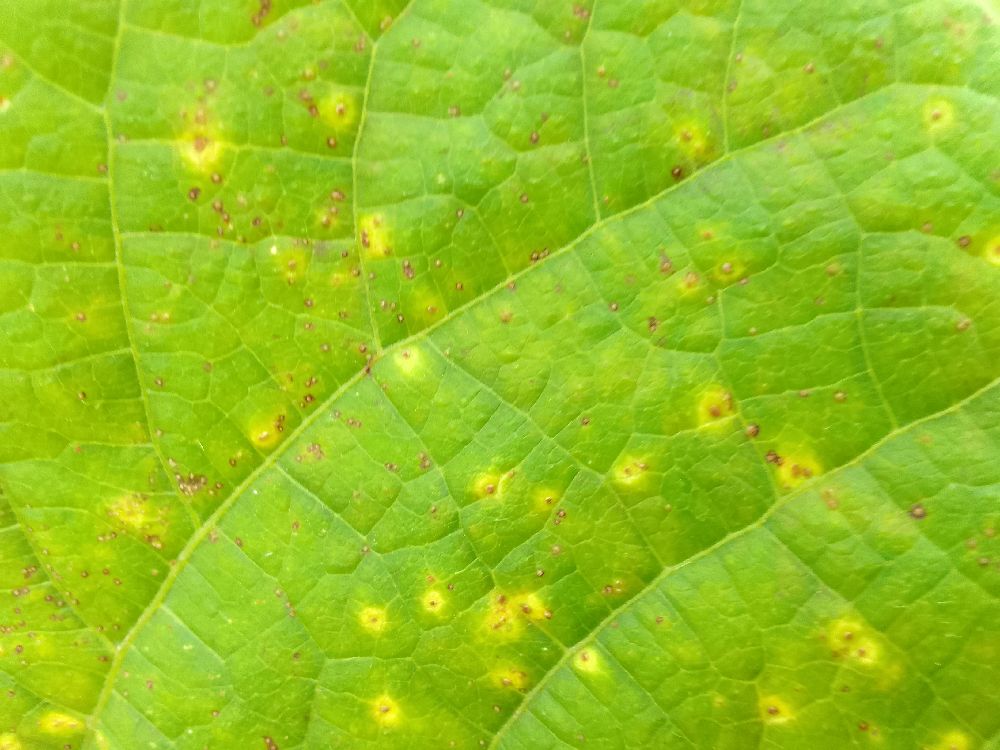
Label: rust